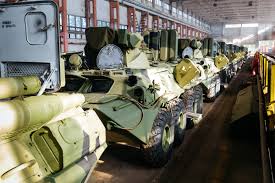
Label: BTR-70